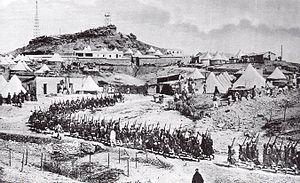
Une colonne de troupes Françaises sur le mouvement dans un campement de tented à Maroc.